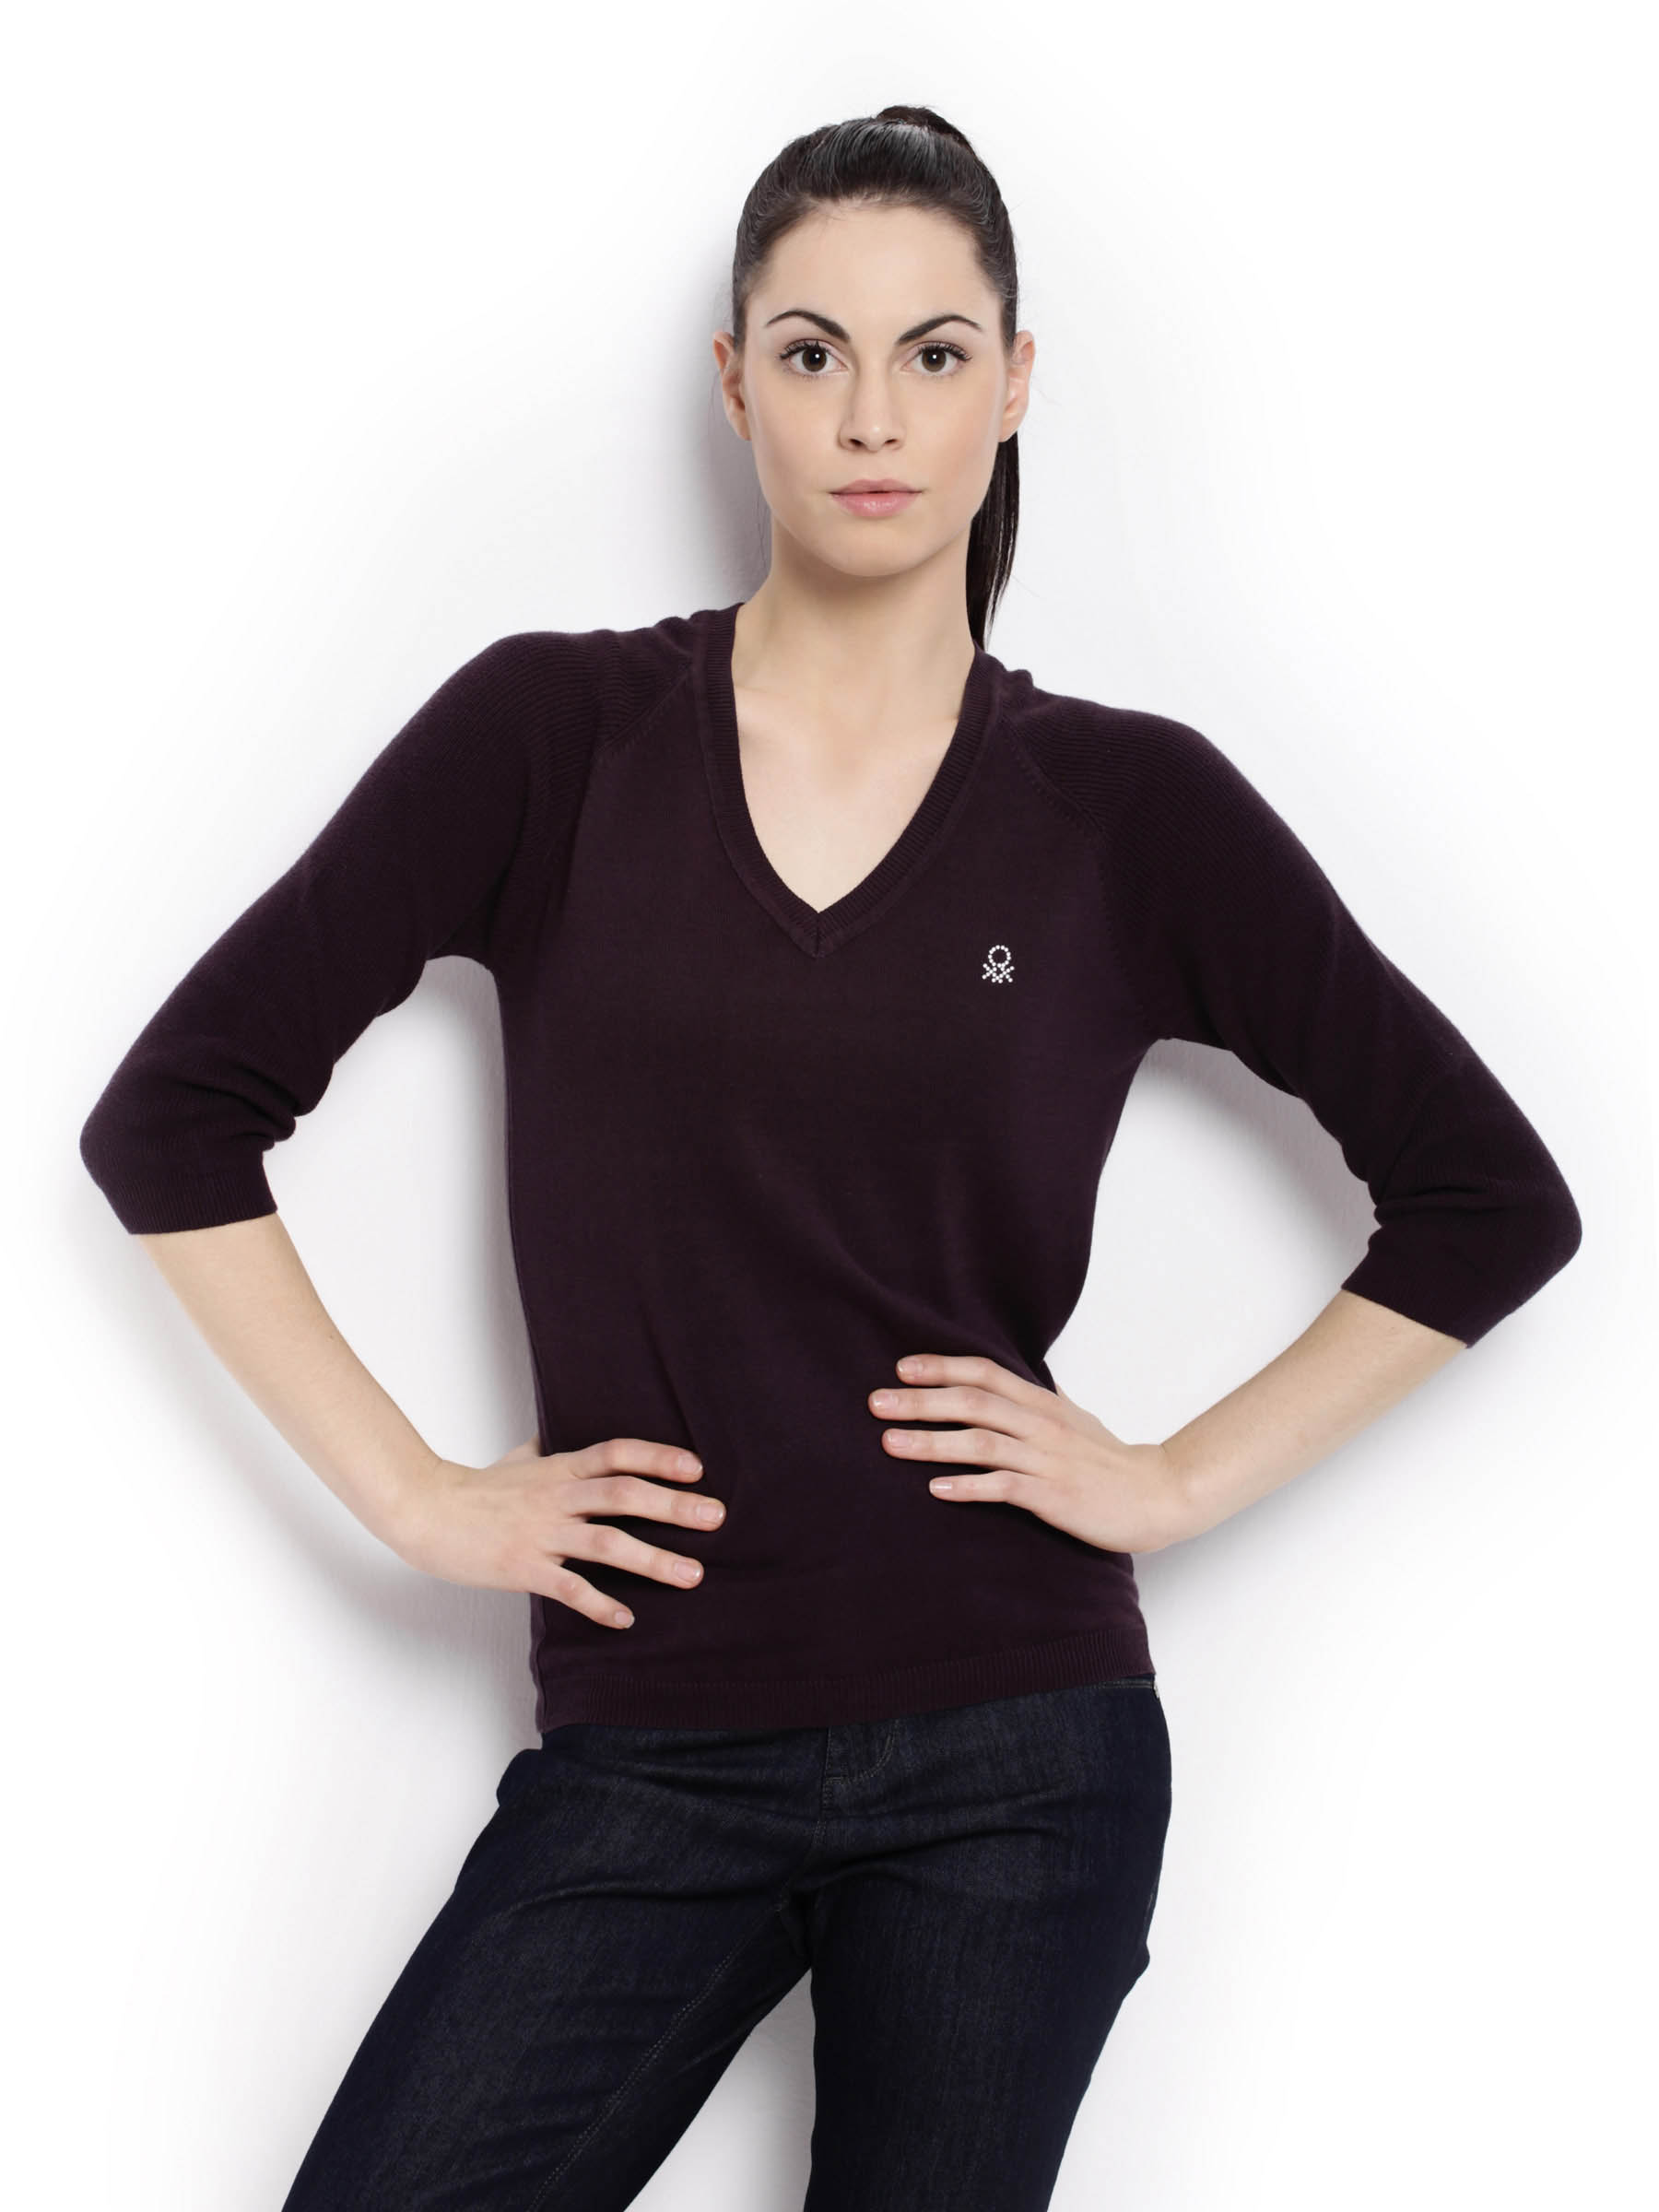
United Colors Of Benetton Women Light Winter Purple Tops
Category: Apparel / Topwear / Tops
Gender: Women
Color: Purple
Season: Fall 2011
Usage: Casual